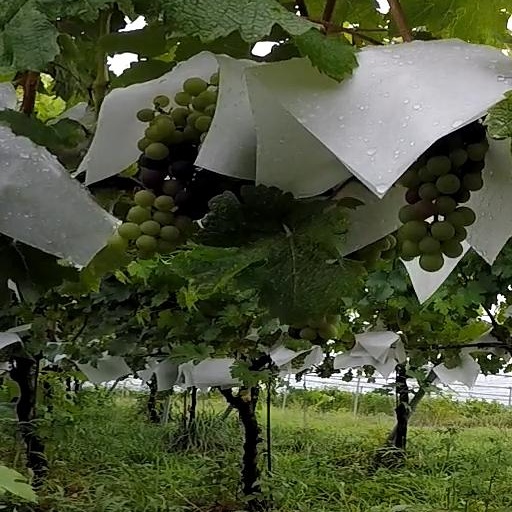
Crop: grape